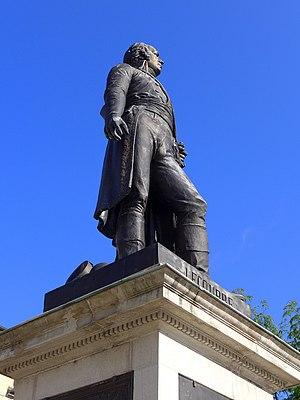
Vue de trois quarts de la statue du Général Lecourbe par le sculpteur Etex, place de la République à Lons le Saunier, Préfecture du Département du Jura en Franche Comté This building is indexed in the Base Mérimée, a database of architectural heritage maintained by the French Ministry of Culture,